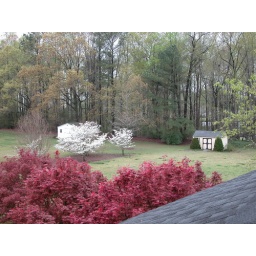
Spring from the upstairs window. The red of the Japanese Maples against the white of the dogwoods - refreshing.